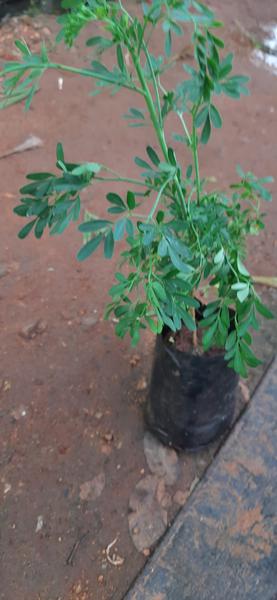
Plant: Nagadali